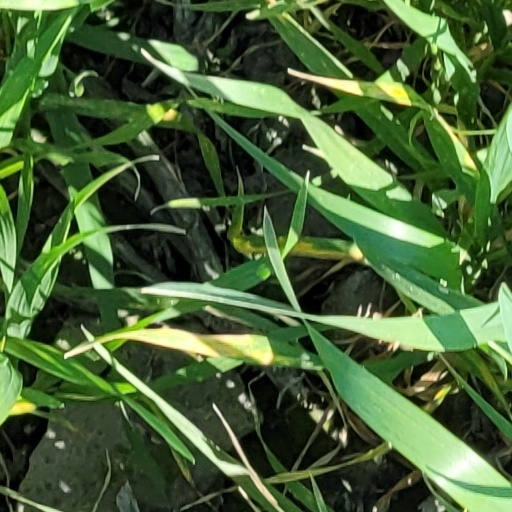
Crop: wheat